One Night Stand (video game)

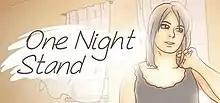
Promotional art

One Night Stand is a visual novel video game developed by Kinmoku. Players take the role of a man who wakes up from a drunken one-night stand beside a stranger and must piece together the events of the previous night. It was based on a free game Kinmoku wrote for a game jam at itch.io. "One Night Stand" was released for PC in 2016, and Nintendo Switch, PlayStation 4 and Xbox One in 2019.